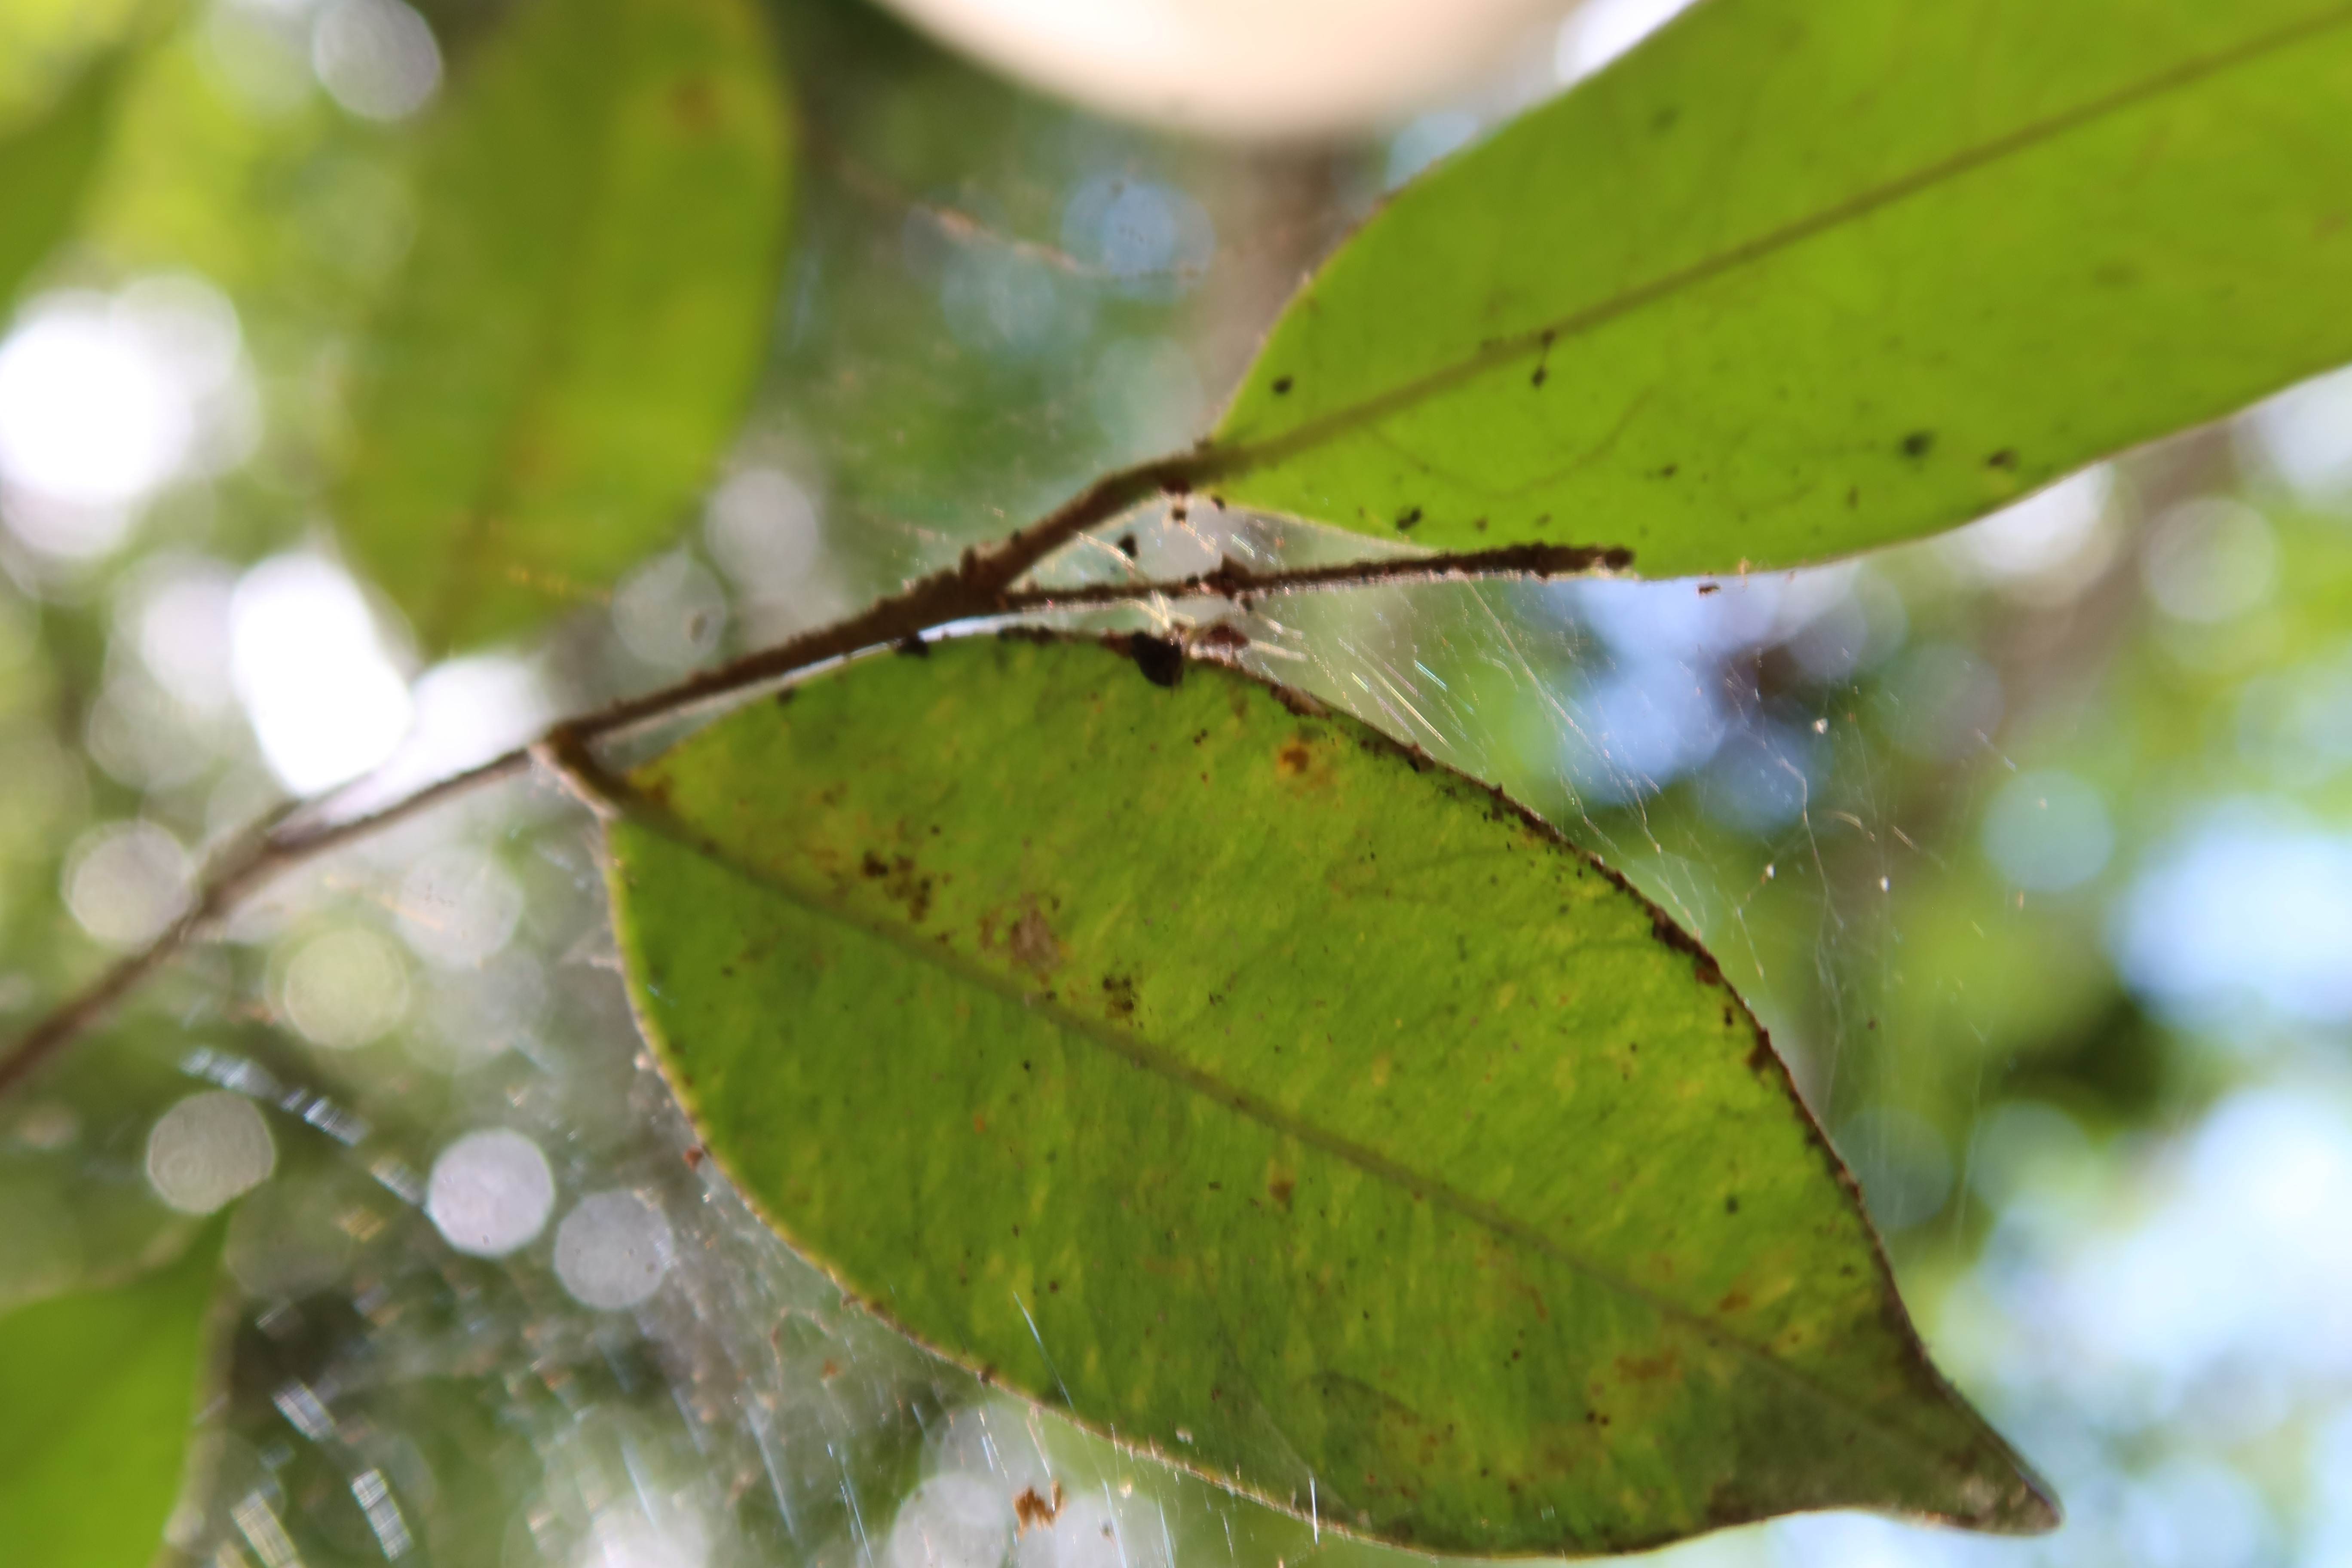
Label: Spiders